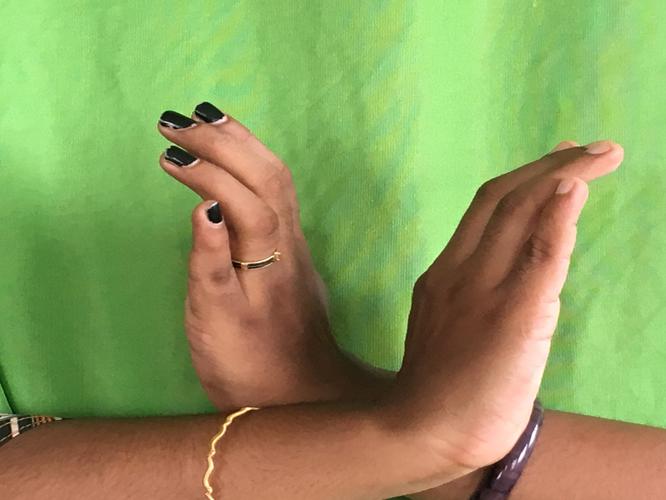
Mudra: Nagabandha
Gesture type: double_hand